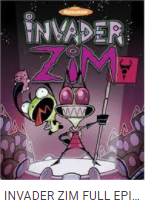
Portrait style: Cartoon Portrait